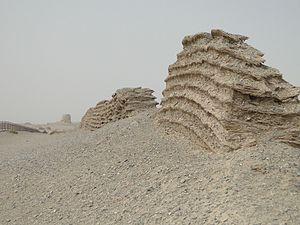
Le Gansu est une province du nord-ouest de la République populaire de Chine.
Dunhuang, parfois orthographié Touen-Houang ou Toun-houang, est une ville-district de la province du Gansu en Chine. Elle est placée sous la juridiction de la ville-préfecture de Jiuquan. Son territoire, essentiellement désertique, s'étend sur 26 960 km². Cette ville est surtout connue pour abriter des grottes bouddhistes notamment celles de Mogao et de Qianfo Dong. Cette ville était sur la route de la soie.